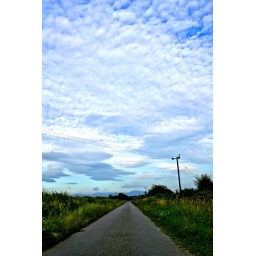
Straight road near Trefdraeth on Anglesey, interesting cloud formations